Design for Scandal

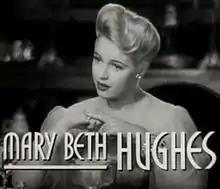
Mary Beth Hughes in the film trailer

When wealthy newspaper publisher Judson M. Blair divorces his wife Adele, judge Cornelia C. Porter awards Adele alimony of $4,000 per month for five years or until she remarries. After learning from his lawyer Northcott that Porter refuses to hear an appeal, Blair is furious and unsuccessfully tries to wield his influence with Porter's boss Judge Graham to have Porter transferred.